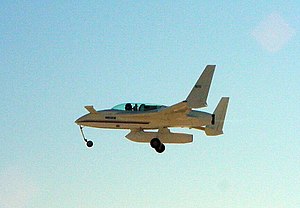
Lynx raketfly
Flyvende ikke-Lynx raketfly men Xcor-ez rocket.
Lynx raketflyet er et suborbital lette vandret, lande vandret,